Hardcore Pawn: Chicago

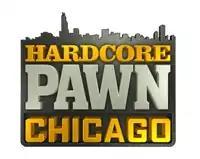

Hardcore Pawn: Chicago is an American reality television series on truTV. A spin-off of "Hardcore Pawn", the series follows the day-to-day operations of the Royal Pawn Shop located in Chicago, Illinois, at 428 S. Clark Street across from the Metropolitan Correctional Center near Chicago's Financial District.